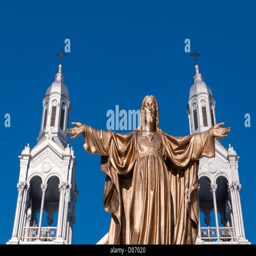
gold statue of builder in front with vivid blue sky in the background